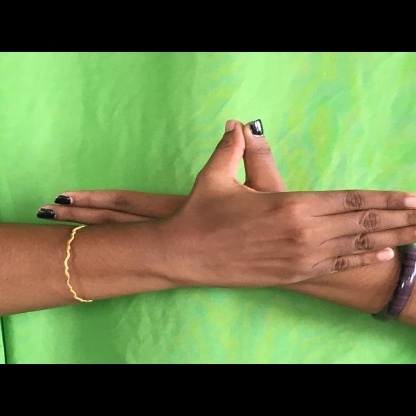
Mudra: Garuda